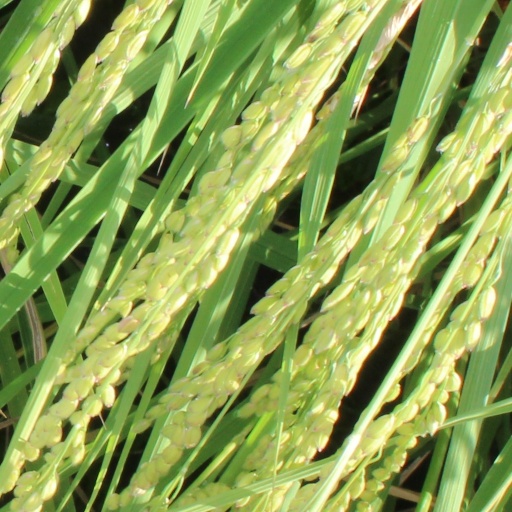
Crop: rice